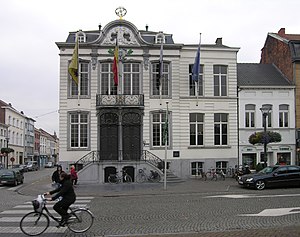
Lokeren
Rådhuset i Lokeren
Lokeren er en by i Flandern i det nordlige Belgien. Byen ligger i provinsen Østflandern, cirka 40 kilometer nordvest for landets hovedstad Bruxelles. Indbyggertallet er pr. 1. januar 2006 på 37.850 mennesker, og byen har et areal på 67,50 km²